Tanks in the British Army

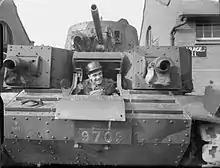
The trainee driver of a Medium Tank MkIII in 1940

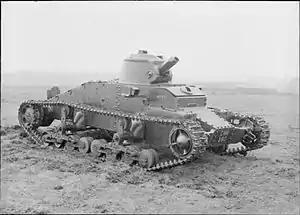
British Matilda I tank

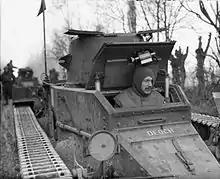
The driver of a Matilda I in France during the winter of 1939–40. This shows the cramped driver's compartment and how the hatch obstructs the gun turret

In 1934 the best features of the earlier Mk III light tank were incorporated into a cruiser tank design. Sir John Carden of Vickers-Armstrong produced this new tank, to General Staff specification A9, which was subsequently accepted as the Cruiser Mk I (A9). A prototype was tested in 1936 and it went into production the following year, 125 examples being produced in 1937 and 1938. The follow-up to the A9, the Cruiser Mk II (A10), was also designed by Carden. Designated as a "heavy cruiser" tank, it was put into production in July 1938. It resembled the Cruiser Mk I but had thicker armour and was one of the first British tanks with Spaced armour and the first to be equipped with the Besa machine gun.